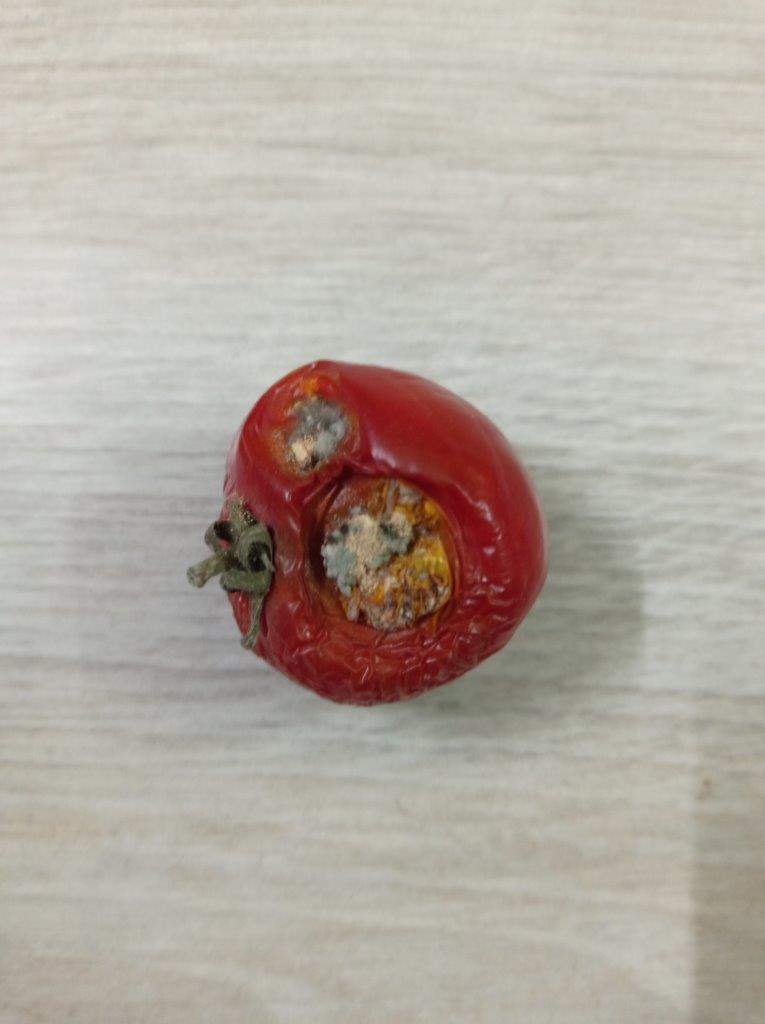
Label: Rotten